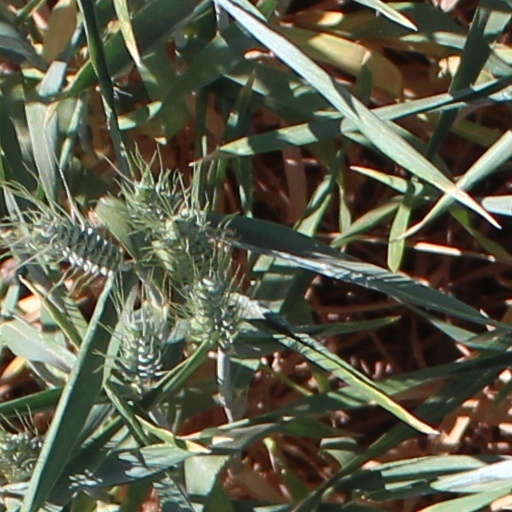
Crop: wheat